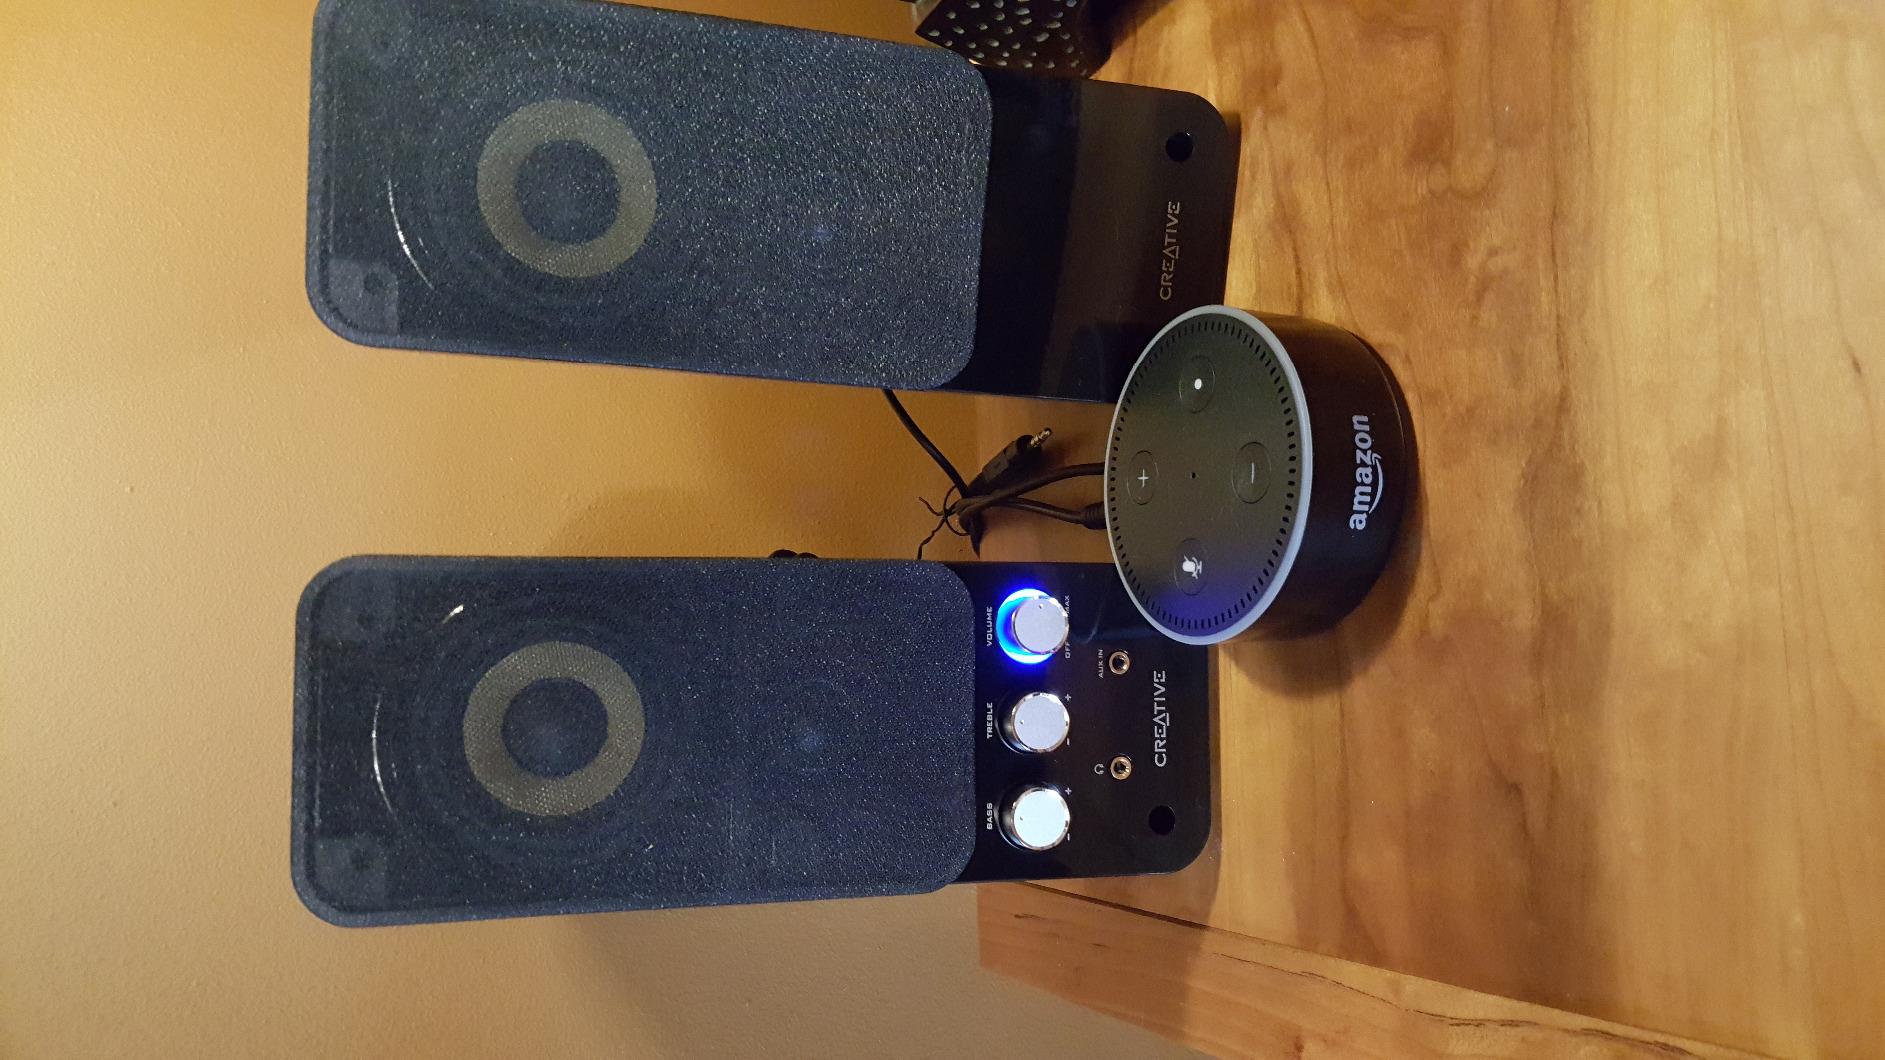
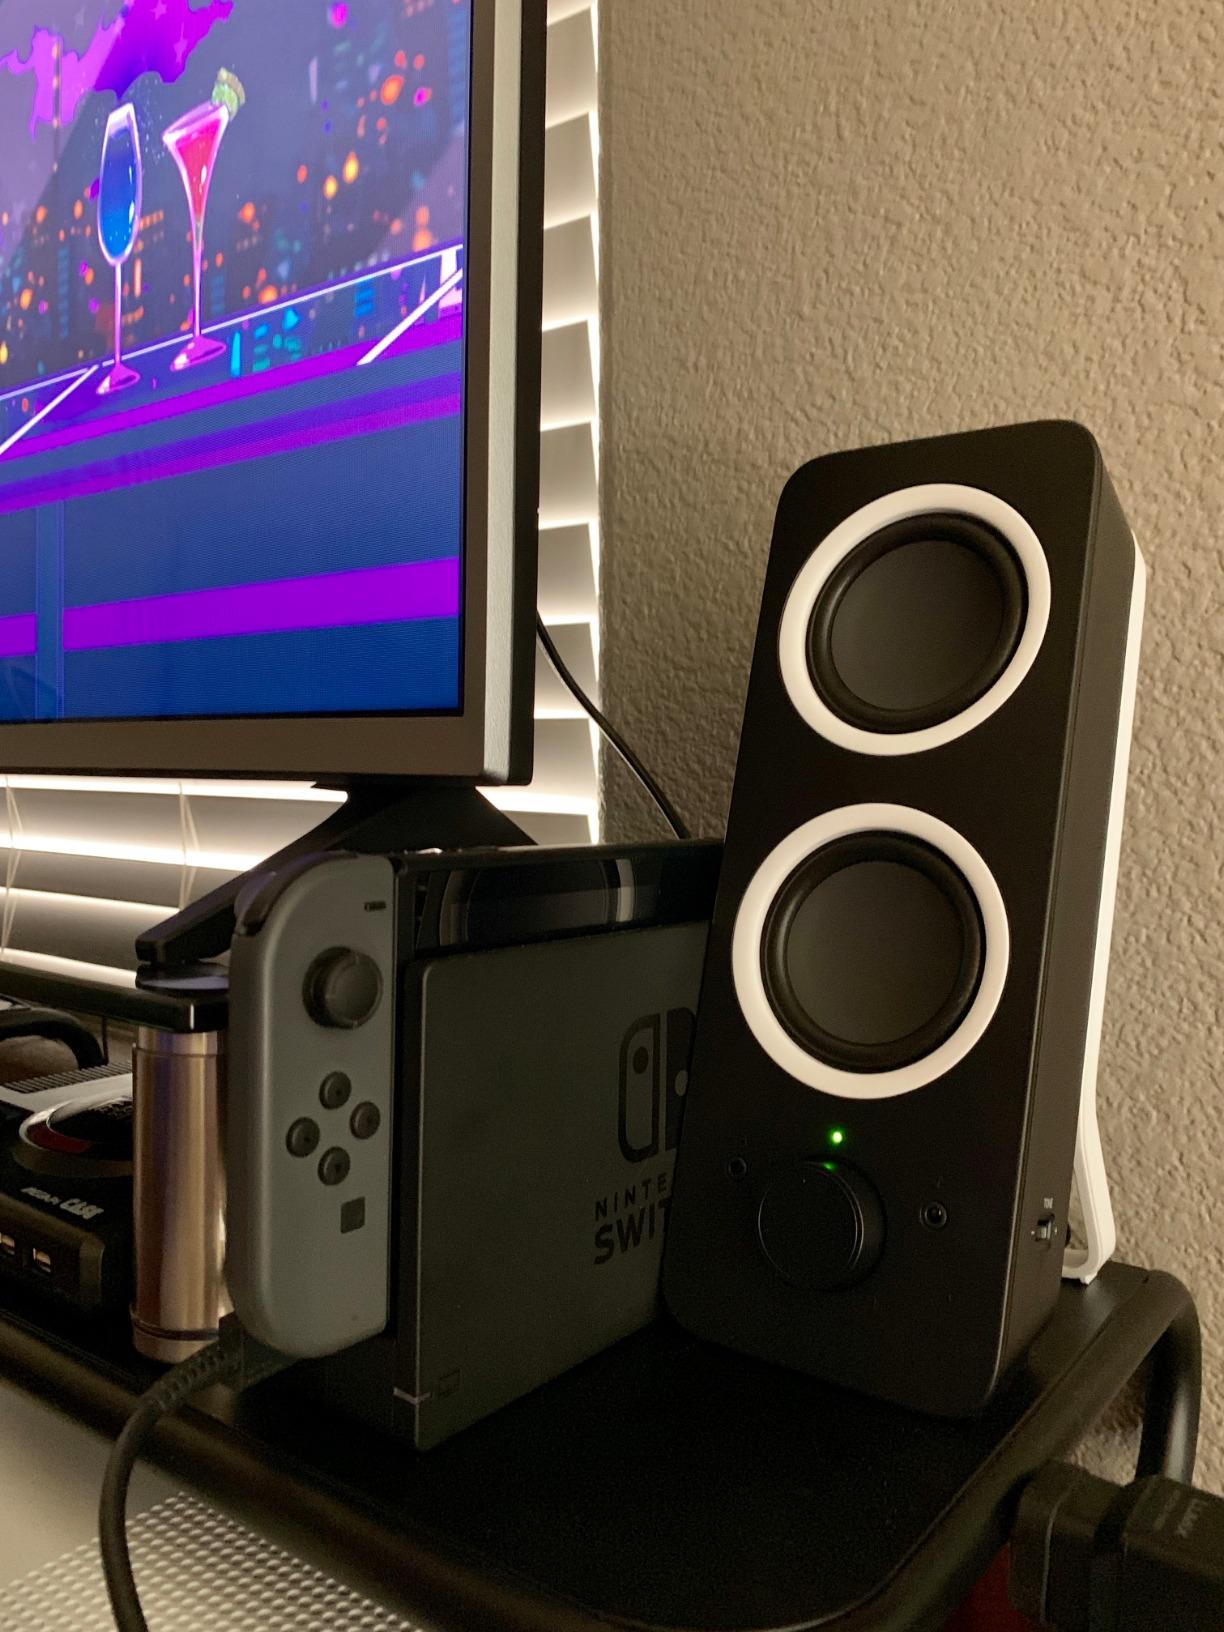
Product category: speaker
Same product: no